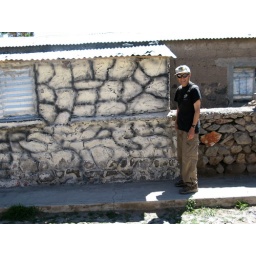
Humberto in front of rock wall, plastered over and painted to look like a rock wall